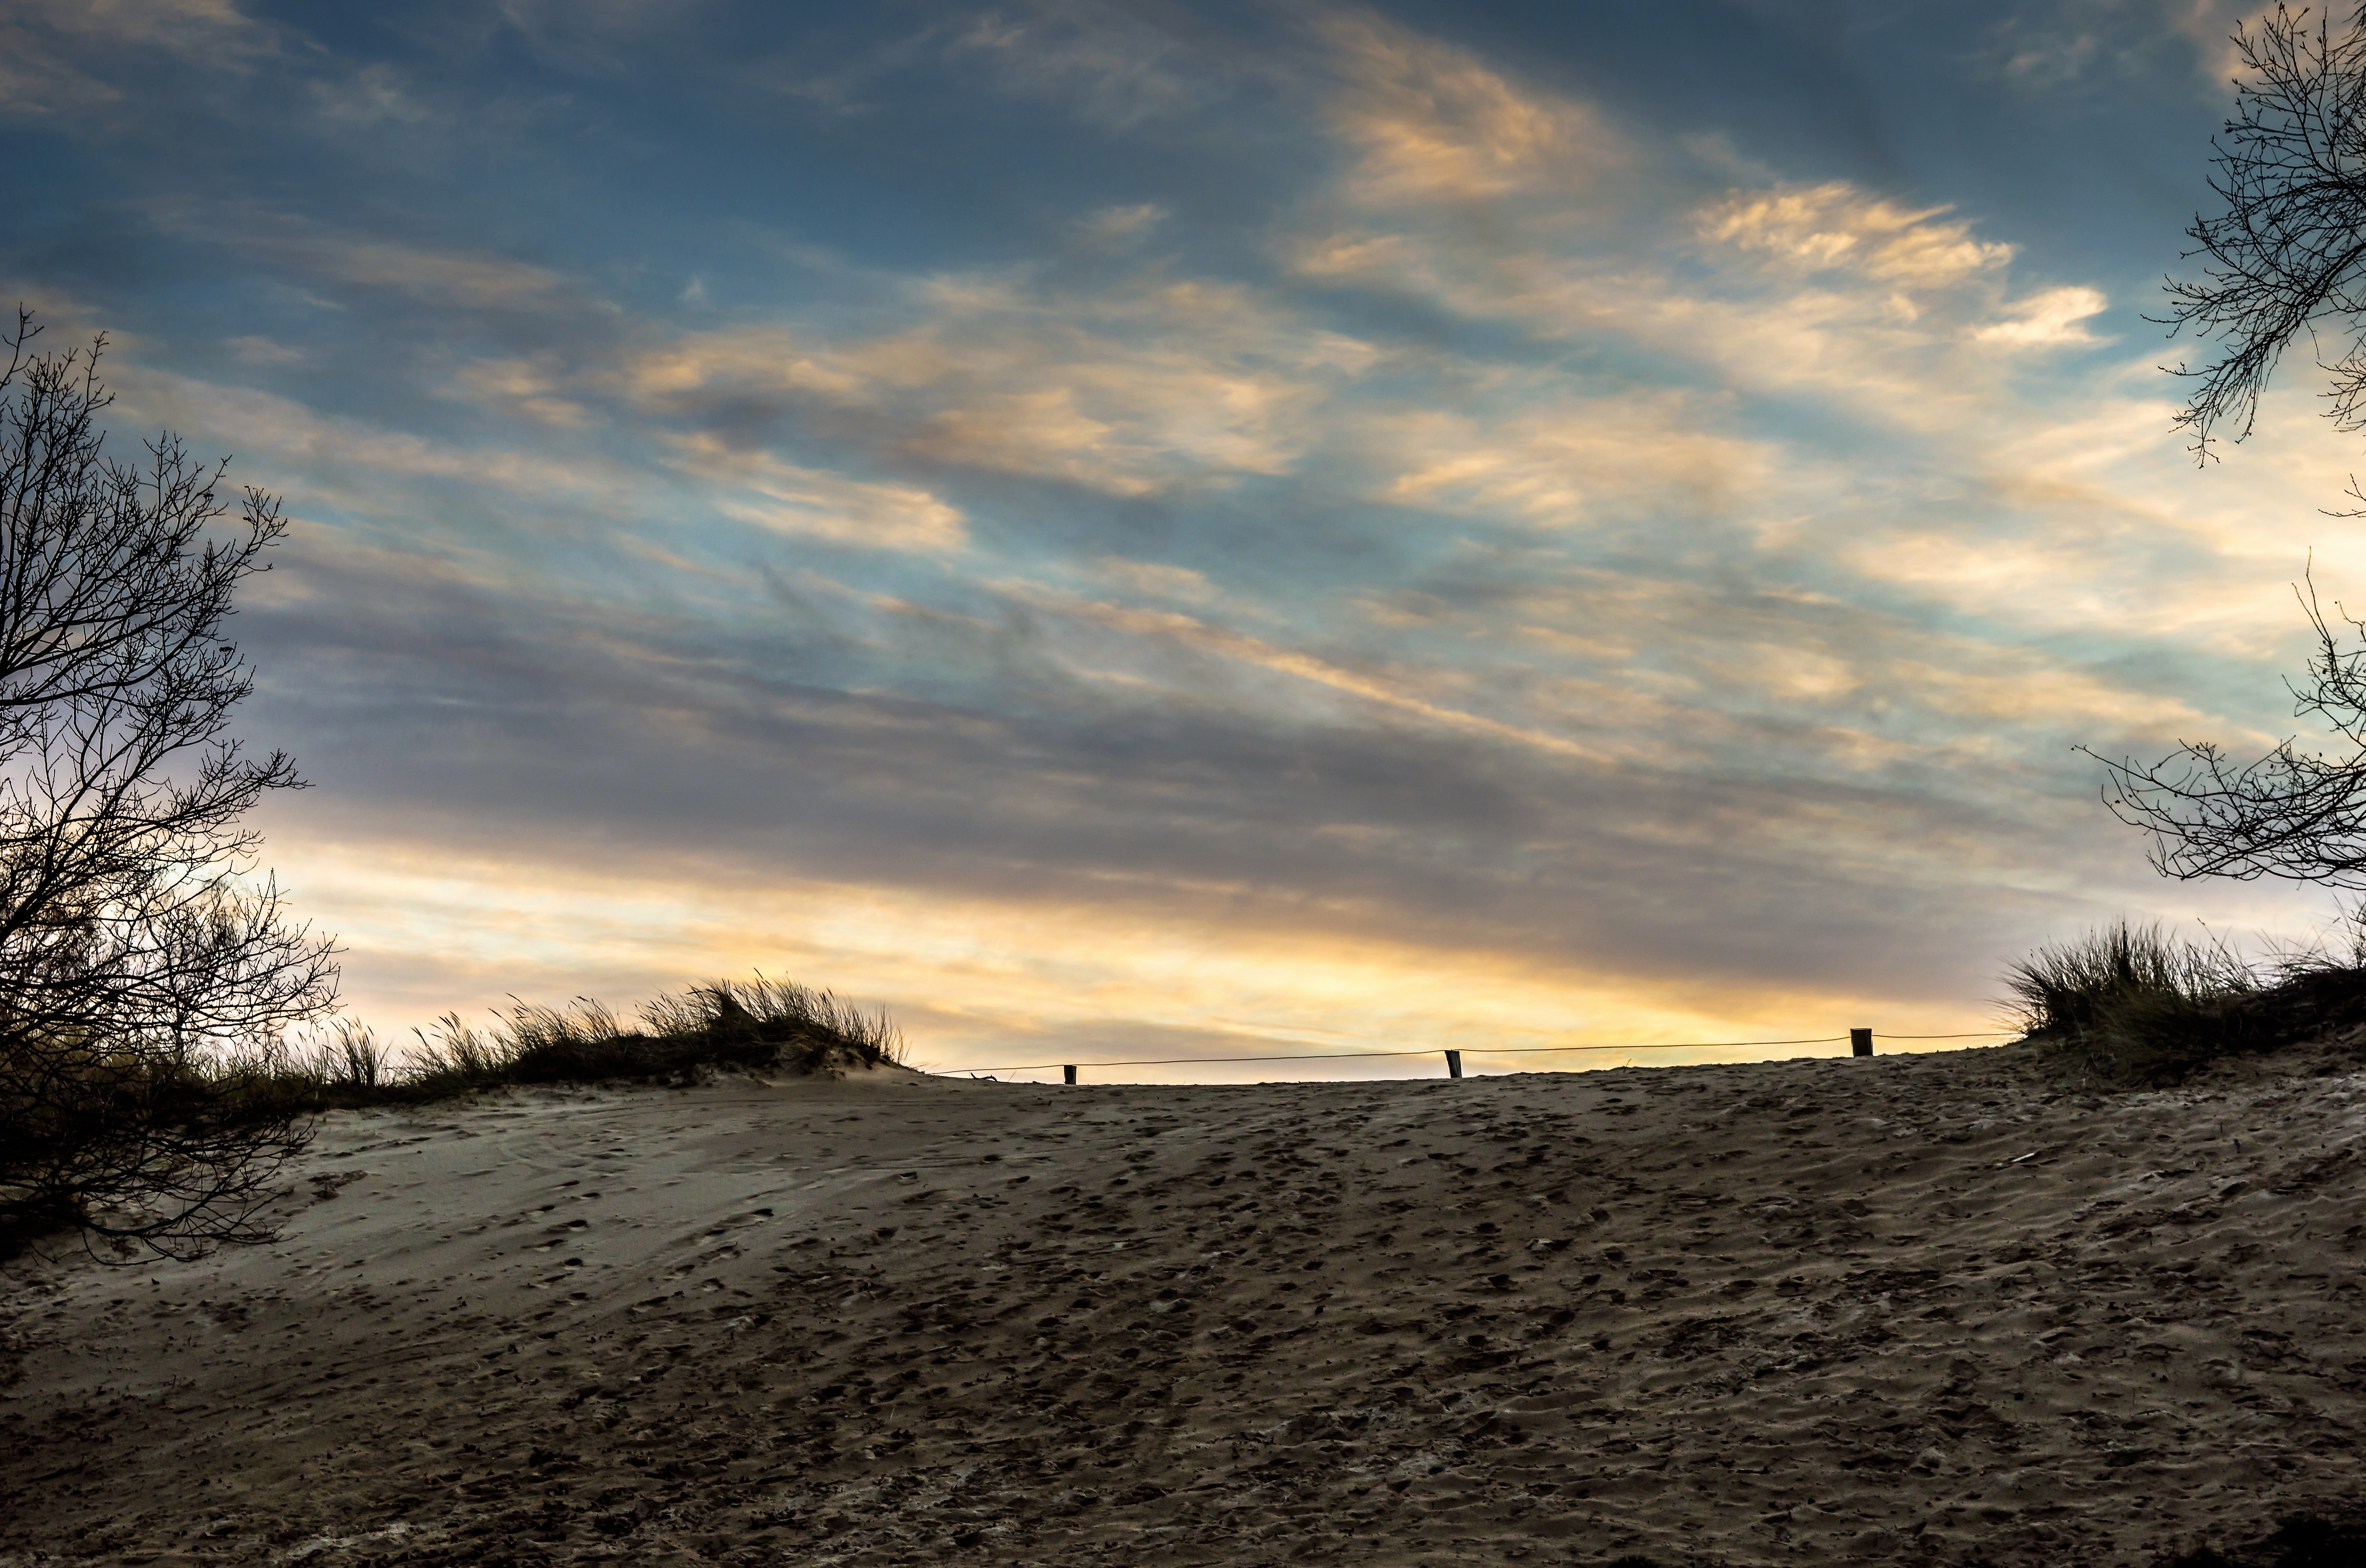
beach, landscape, sea, coast, tree, nature, grass, sand, horizon, mountain, snow, winter, cloud, sky, sun, sunrise, sunset, field, sunlight, morning, hill, dawn, dusk, evening, weather, holiday, blue, season, dunes, clouds, holidays, mood, north sea, abendstimmung, baltic sea, recovery, rural area, sand beach, meteorological phenomenon, natural environment, atmospheric phenomenon, woody plant